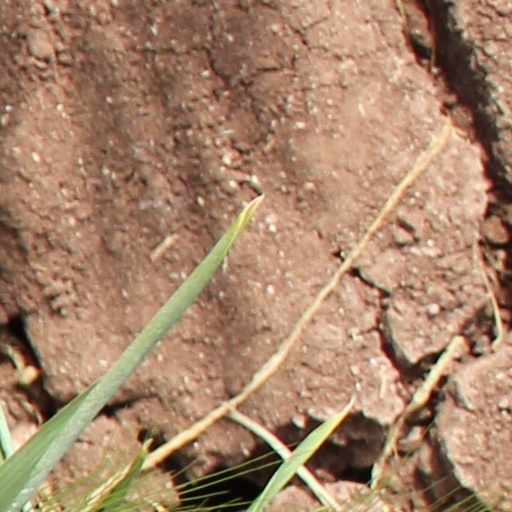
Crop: wheat